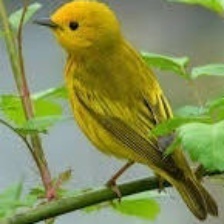
Species: ANIANIAU
Scientific name: MAGUMMA PARVA